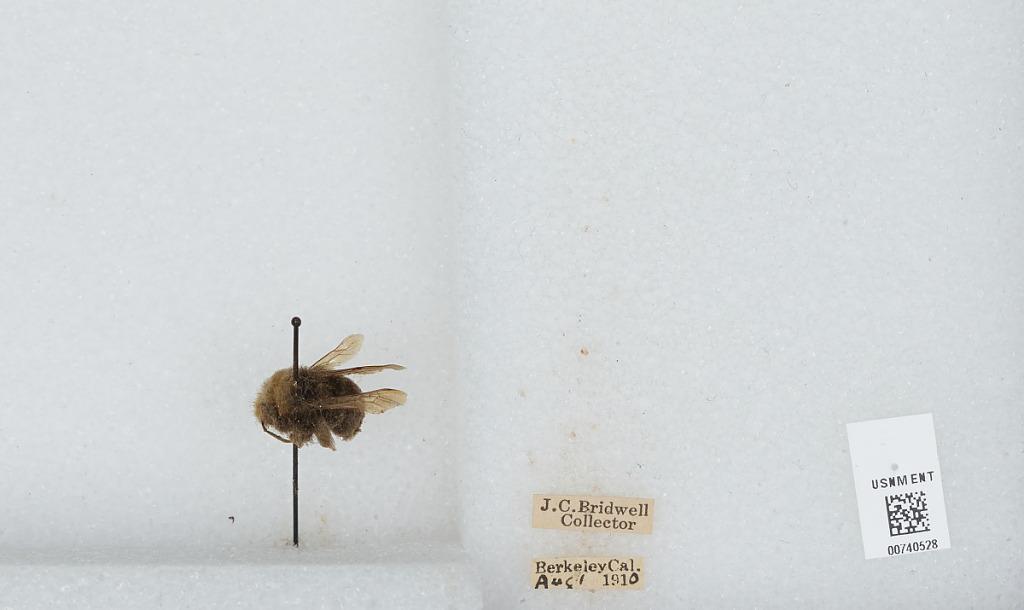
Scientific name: Bombus (Pyrobombus) vosnesenskii Radoszkowski
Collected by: J. Bridwell
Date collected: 1910-8-1
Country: United States
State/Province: California
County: Alameda
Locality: Berkeley
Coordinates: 37.8717, -122.273